San Juan de Dios, Marbella

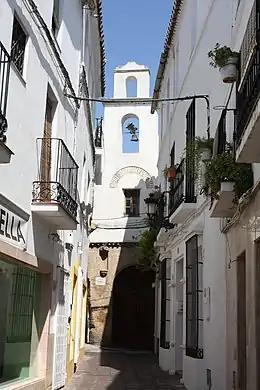

The Capilla de San Juan de Dios is a church in Marbella, southern Spain. It was built in the 16th century.